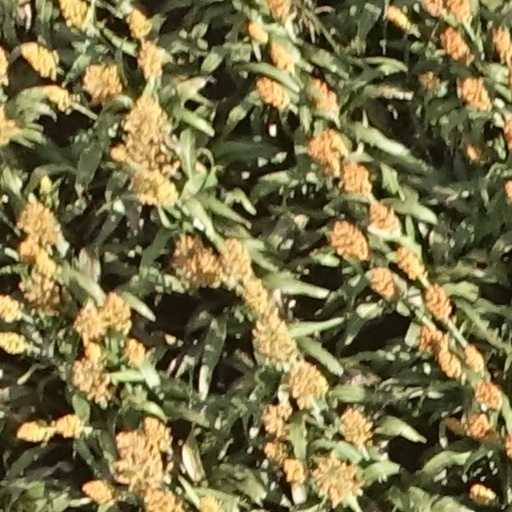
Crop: sorghum